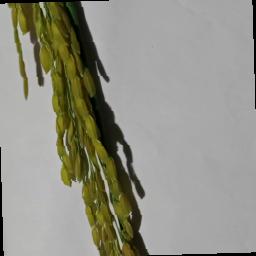
Label: Rice___Neck_Blast